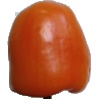
Label: Pepper Orange 1